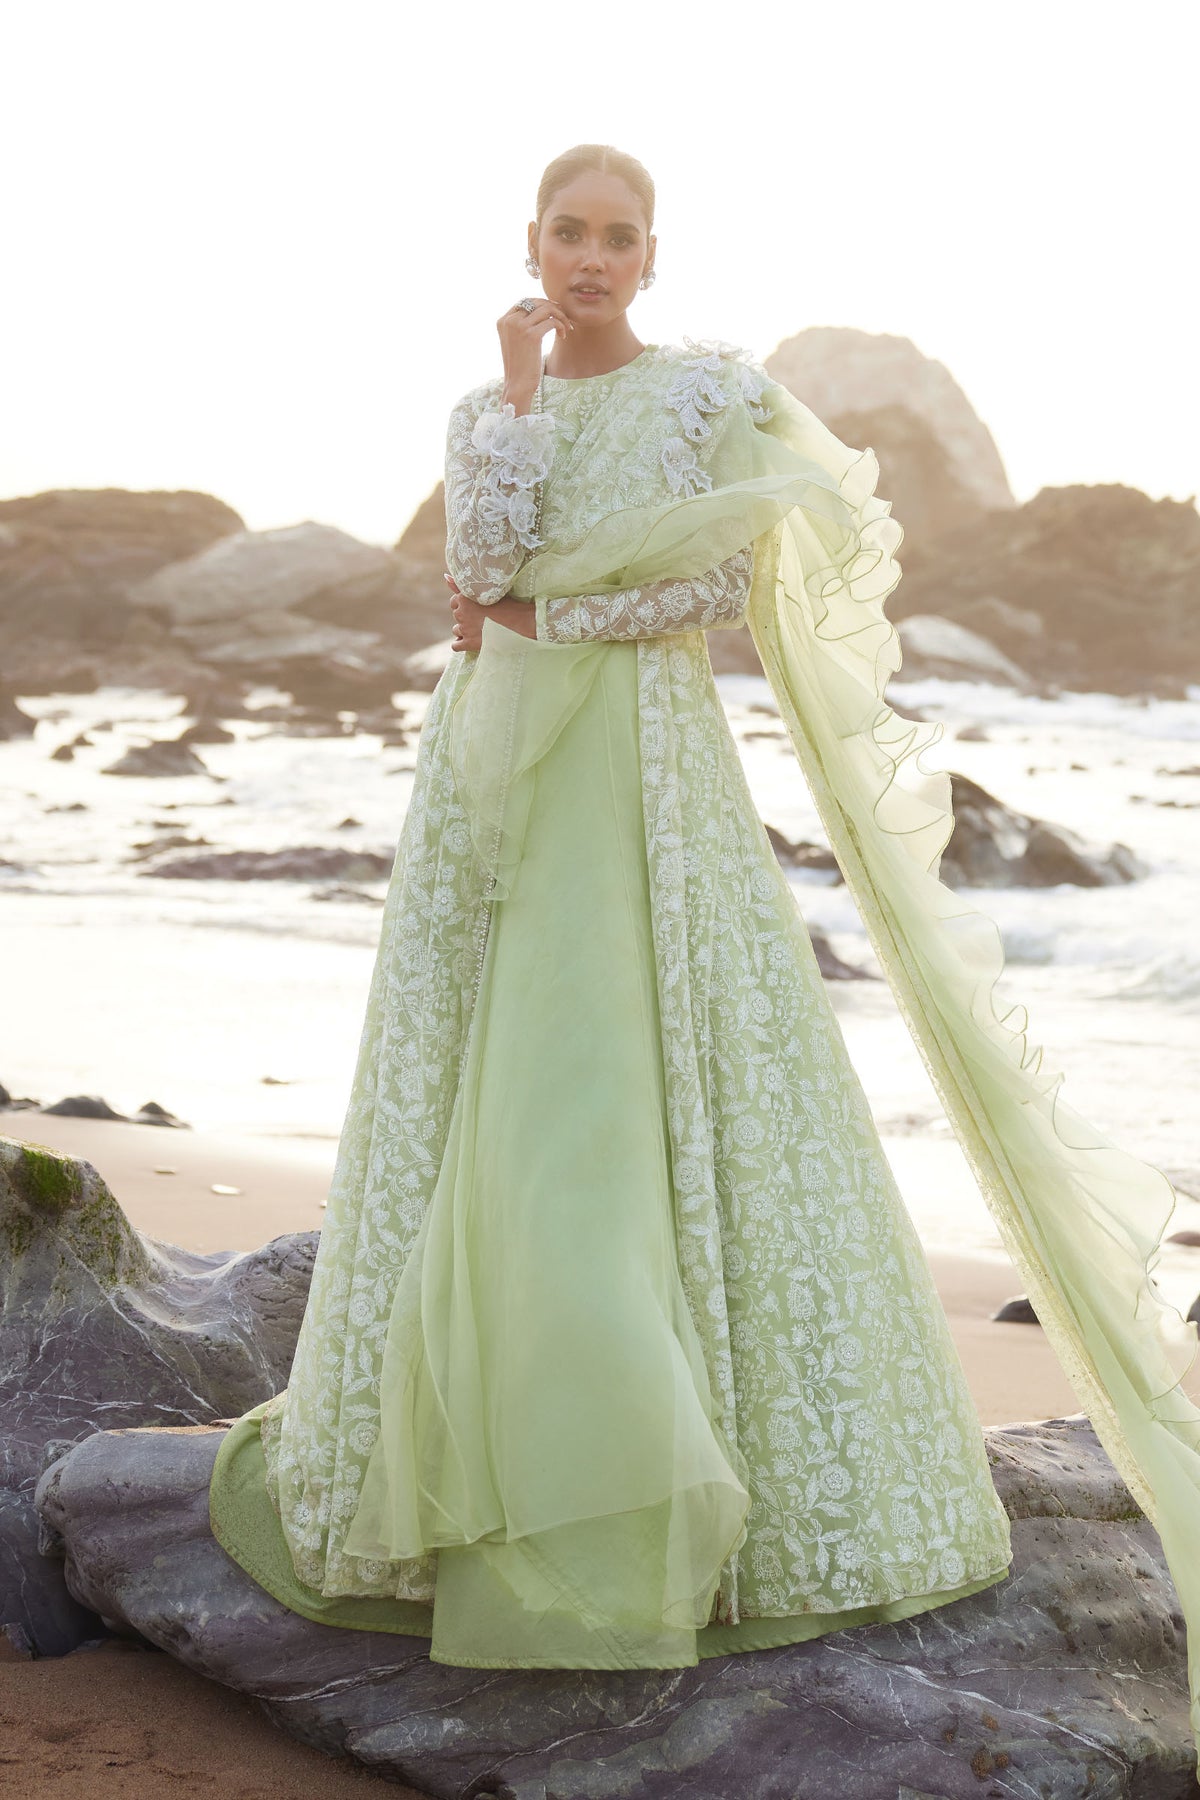
lime green net sari with embroidered sleeves